Sorges et Ligueux en Périgord

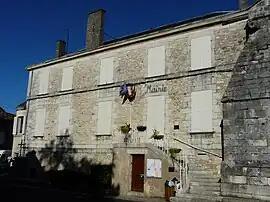
The town hall in Sorges

Sorges et Ligueux en Périgord (literally "Sorges and Ligueux in Périgord") is a commune in the Dordogne department of southwestern France. The municipality was established on 1 January 2016 and consists of the former communes of Sorges and Ligueux.